Diplomatic career of Muhammad

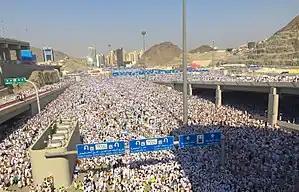
"Hajj" pilgrims at Mina

In the summer of 620 during the pilgrimage season, six men of the Khazraj travelling from Medina came into contact with Muhammad. Having been impressed by his message and character, and thinking that he could help bring resolution to the problems being faced in Medina, five of the six men returned to Mecca the following year bringing seven others. Following their conversion to Islam and attested belief in Muhammad as the messenger of God, the twelve men pledged to obey him and to stay away from a number of Islamically sinful acts. This is known as the "First Pledge of al-'Aqaba" by Islamic historians. Following the pledge, Muhammad decided to dispatch a Muslim ambassador to Medina and he chose Mus'ab ibn 'Umair for the position, in order to teach people about Islam and invite them to the religion.